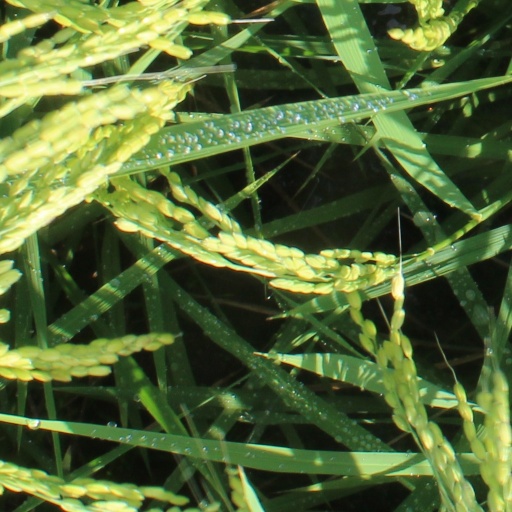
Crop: rice